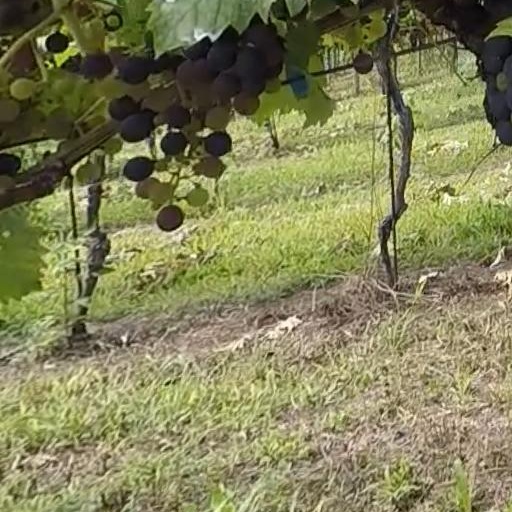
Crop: grape